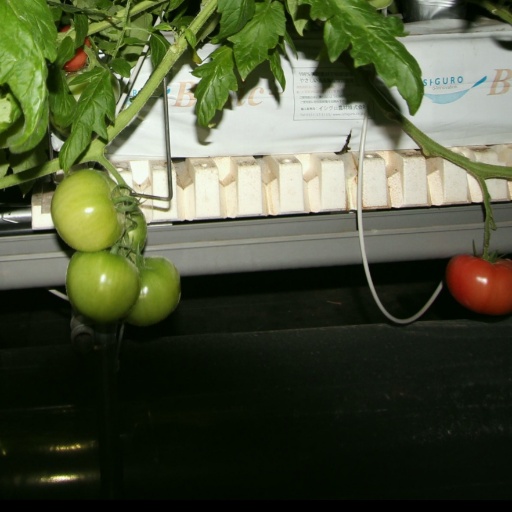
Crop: tomato